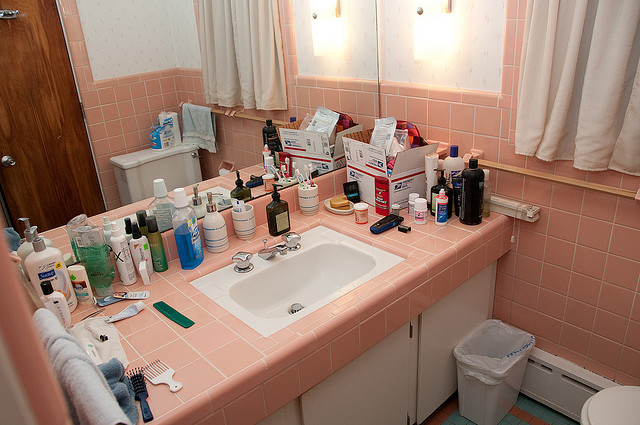
user: Given an image and a question. Answer the question in a short answer. Question: What is the power wattage of the wall lamp shown in the image? Short Answer:
assistant: 60